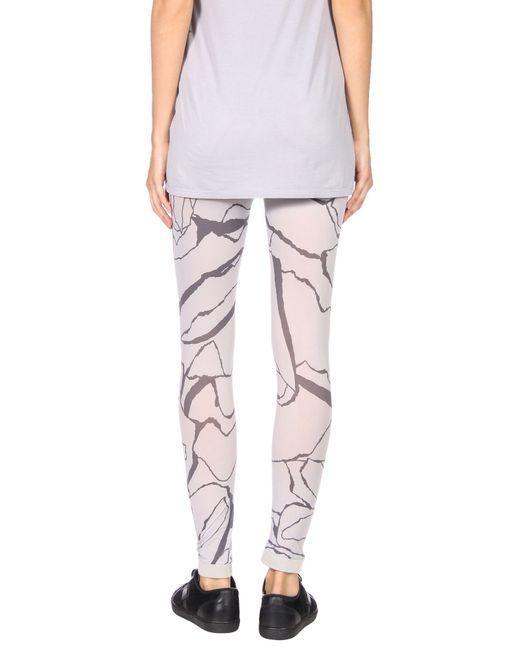
lässige Leggings mit grauem und weißem Marmormuster